Siege of Acre (1189–1191)

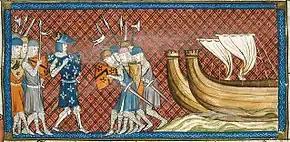
Miniature of Phillip of France arriving in the Eastern Mediterranean

King Philip II arrived on 20 April, and King Richard I on 8 June, after he had used the opportunity to conquer Cyprus along the way. Richard arrived with an English fleet of 100 ships (which carried 8,000 men) while Philip II arrived with a Genoese fleet under Simone Doria. Philip had used the time before Richard's arrival to build siege engines like the trebuchet, and now that stronger leadership from Europe had arrived, it was the city and not the Christian camp that was besieged. When Richard arrived, he sought a meeting with Saladin, and an armistice of three days was agreed upon so that the meeting could take place. However, both Richard and Philip fell ill, and the meeting did not take place.